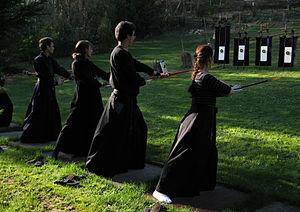
Usage du Hakama dans la pratique du Sarbacana
Le Sarbacana est une technique, inventée en 1991 par Michel-Laurent Dioptaz qui utilise la sarbacane comme instrument d’exploration et de développement des capacités d’attention et de prise de décision par la conscience du souffle. La sarbacane y est perçue comme le prolongement naturel de la colonne de souffle et considérée comme une trachée à l’extérieur du corps. Vécue comme une Gestalt participant du schéma corporel, la sarbacane, devient vecteur de compréhension, d’entraînement et de maîtrise des processus de la conscience liés aux processus de la respiration.